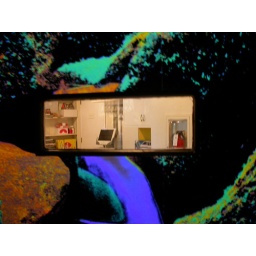
Over a door with a window in it.